Roman Felleis

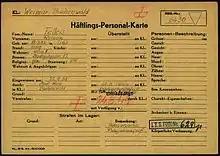
Registration card of Roman Felleis as a prisoner at Buchenwald Nazi Concentration Camp

In August 1939 the Gestapo in Vienna performed a round-up of 47 "revolutionary socialists". Few of them would face a court. Most, including Felleis, were simply taken into "protective custody" and delivered into the concentration camp network. It seems to have been almost immediately that he was transferred to the Buchenwald concentration camp near Weimar. Here he worked with the (illegal) prisoners' committee. Where possible, he took particular care of Austrian Jewish inmates such as Robert Danneberg, and who were treated even more brutally by the camp authorities than other prisoners.